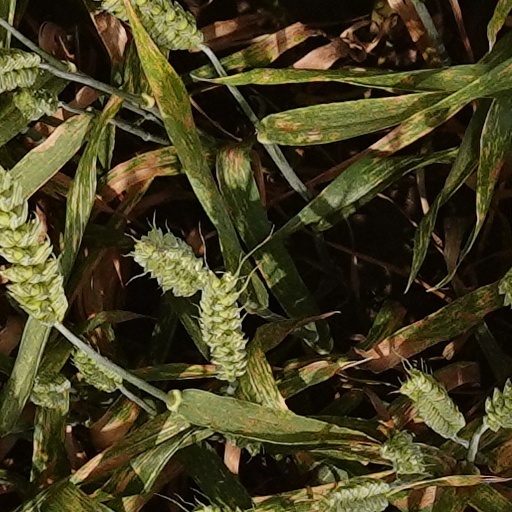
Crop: wheat